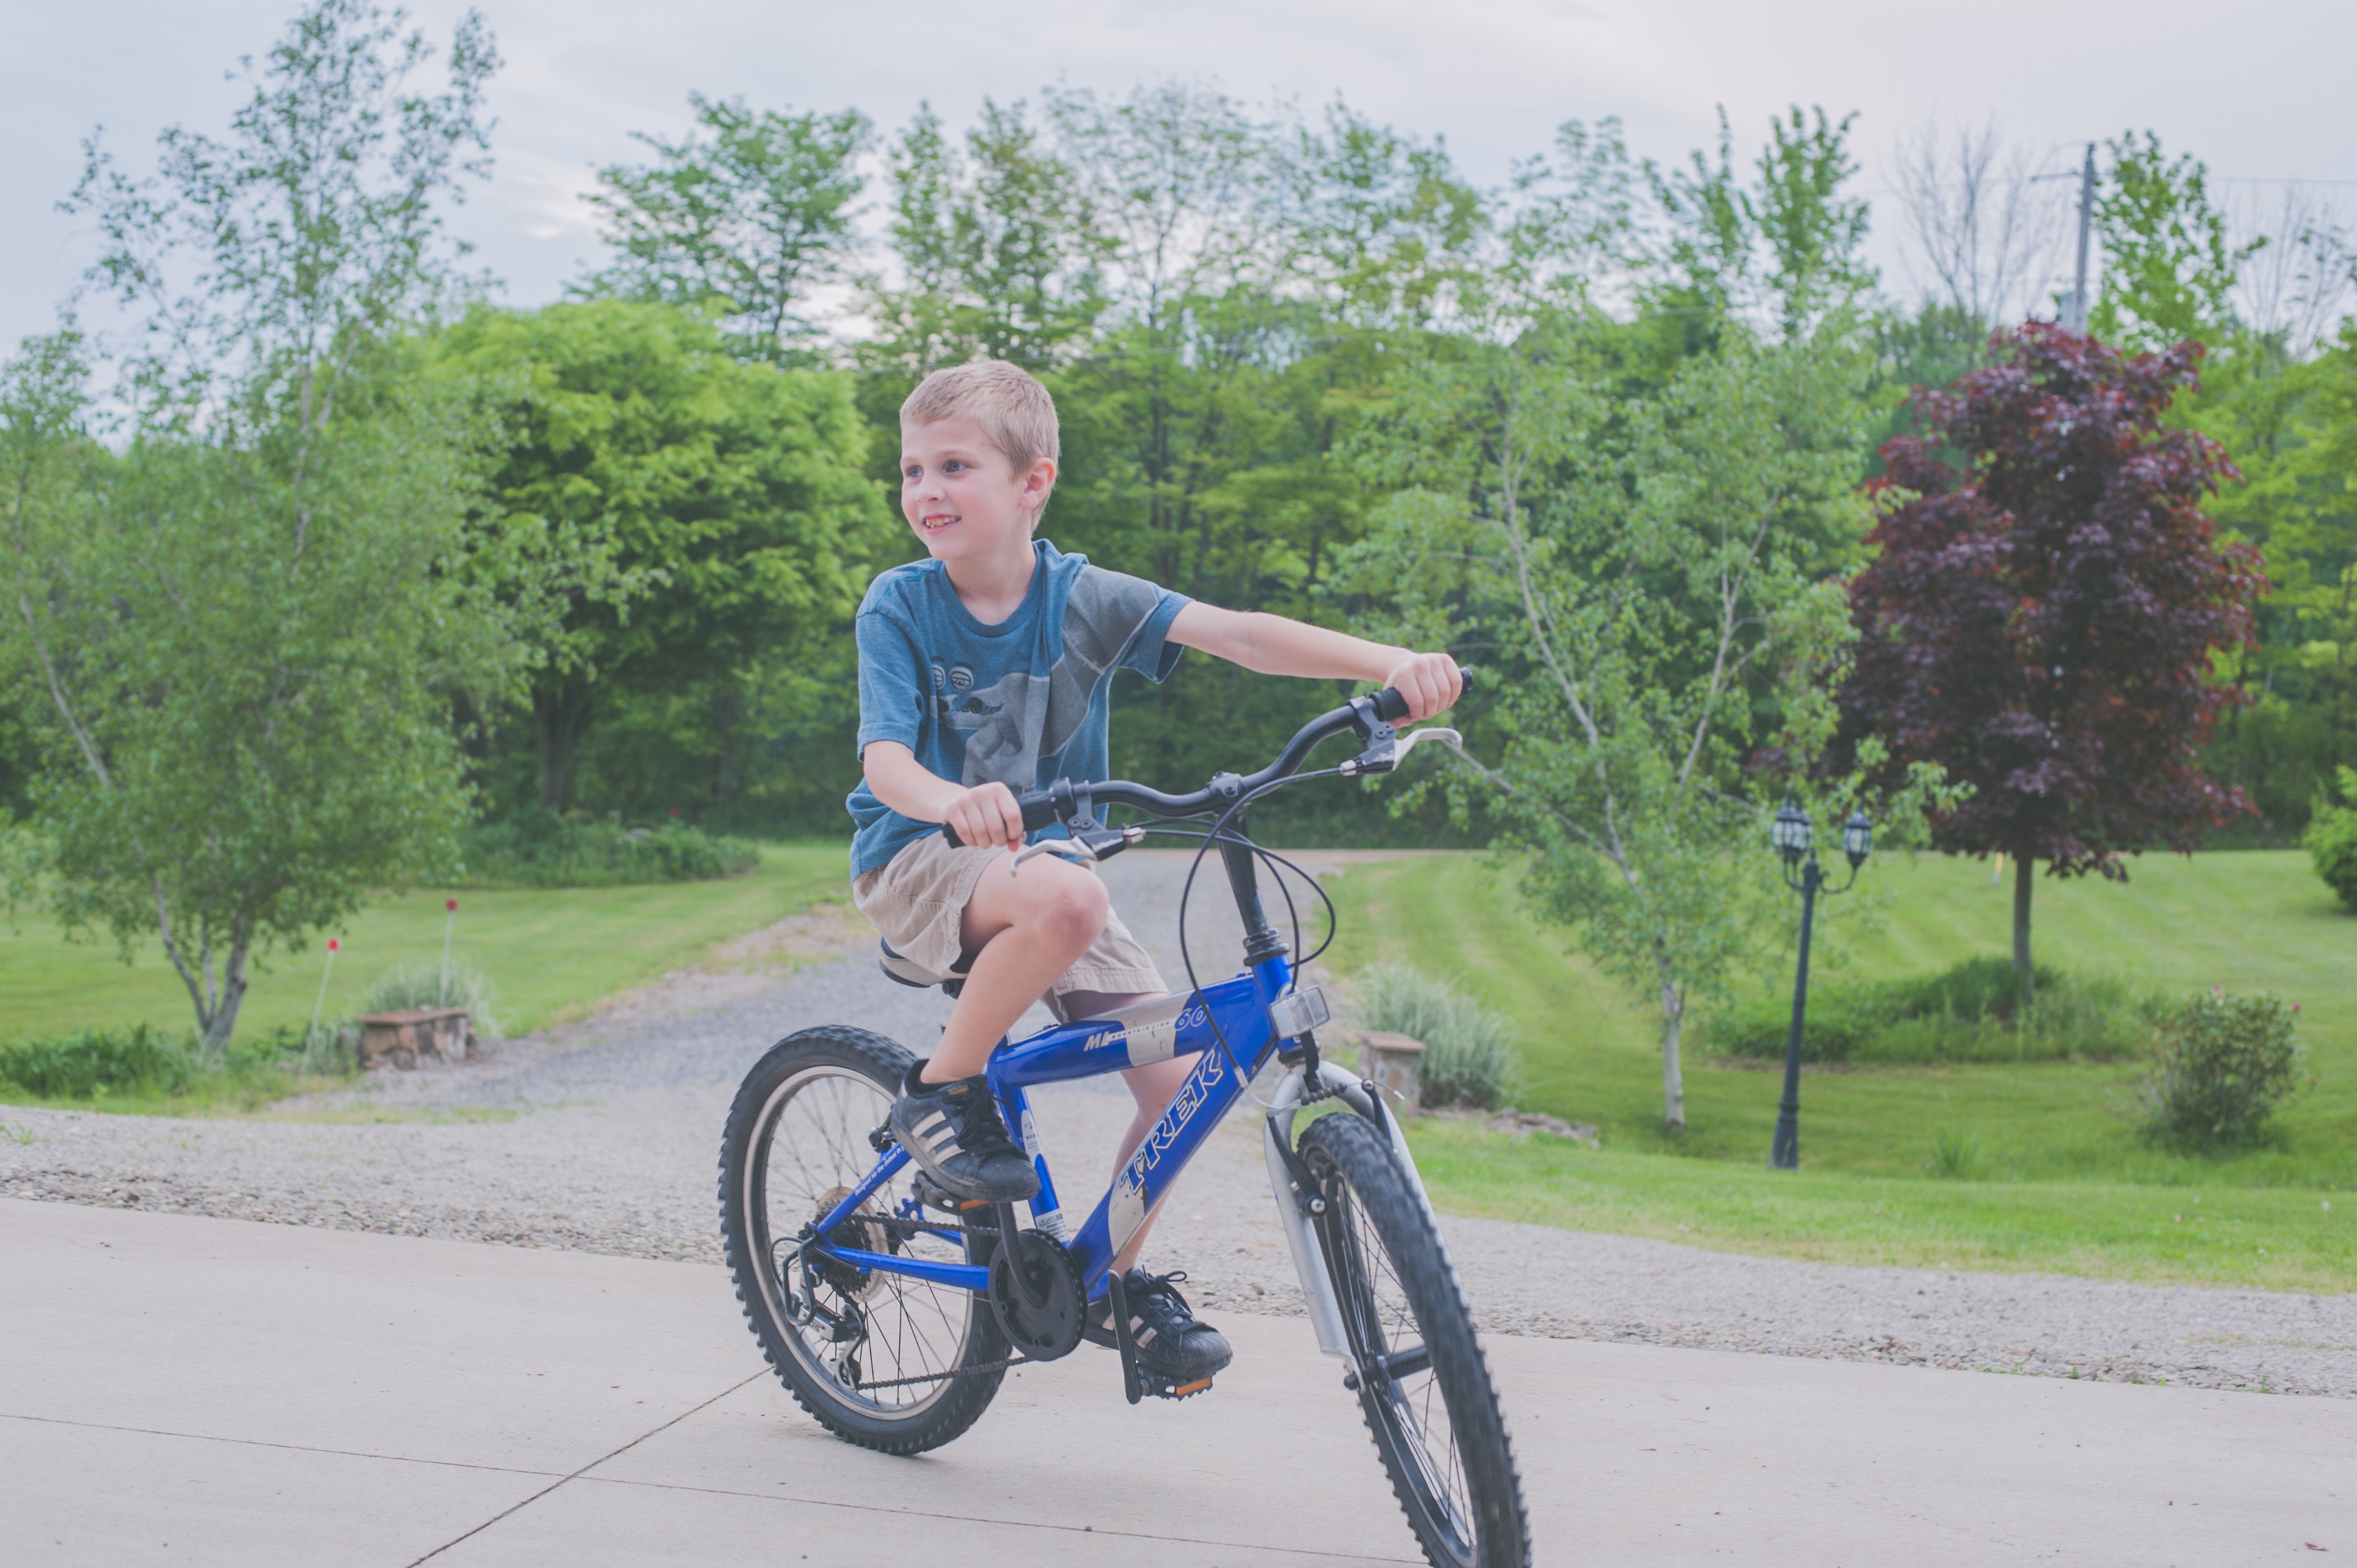
land vehicle, bicycle, cycling, vehicle, bicycle frame, bicycle handlebar, cycle sport, bicycle wheel, bicycle pedal, bicycle accessory, outdoor recreation, recreation, bicycles equipment and supplies, mountain bike, road bicycle, sports equipment, endurance sports, bicycle saddle, bicycle part, road cycling, bicycle fork, tree, individual sports, sports, hybrid bicycle, bicycle drivetrain part, leisure, racing bicycle, wheel